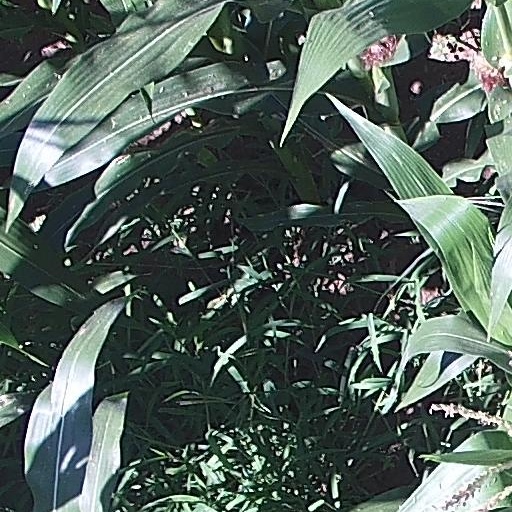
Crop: maize; corn